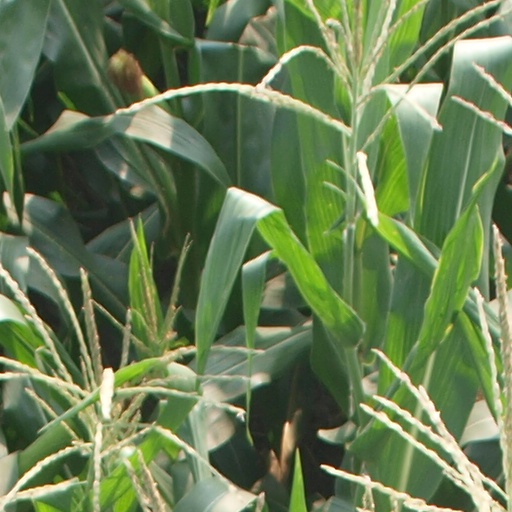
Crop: maize; corn